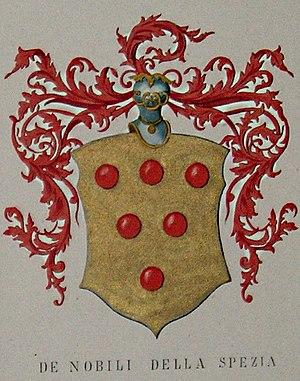
Blason de la famille ""Nobili de Vezzano"" installée à La Spezia, Ligurie, Italie"
La villa Nobili, anciennement château de Cimiez, est une villa située nᵒ 94 avenue George V, dans le quartier de Cimiez, à Nice.